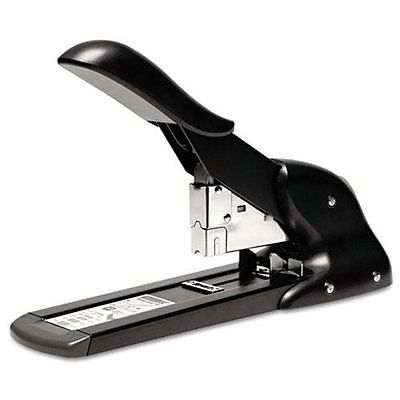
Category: stapler